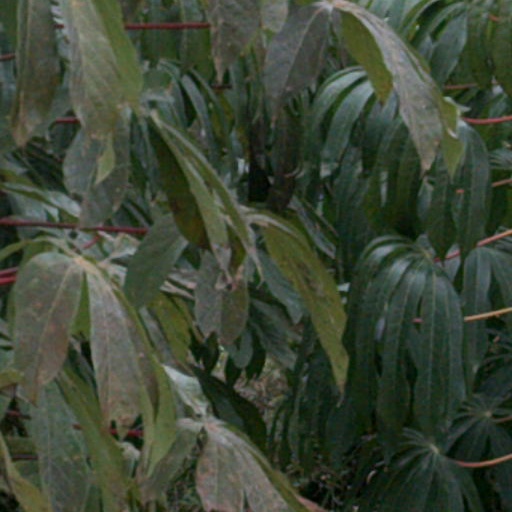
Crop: cassava